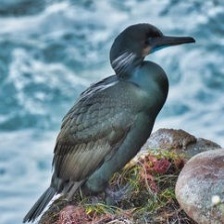
Species: BRANDT CORMARANT
Scientific name: PHALACROCORAX PENICILLATUS